Which point is corresponding to the reference point?
Reference image:
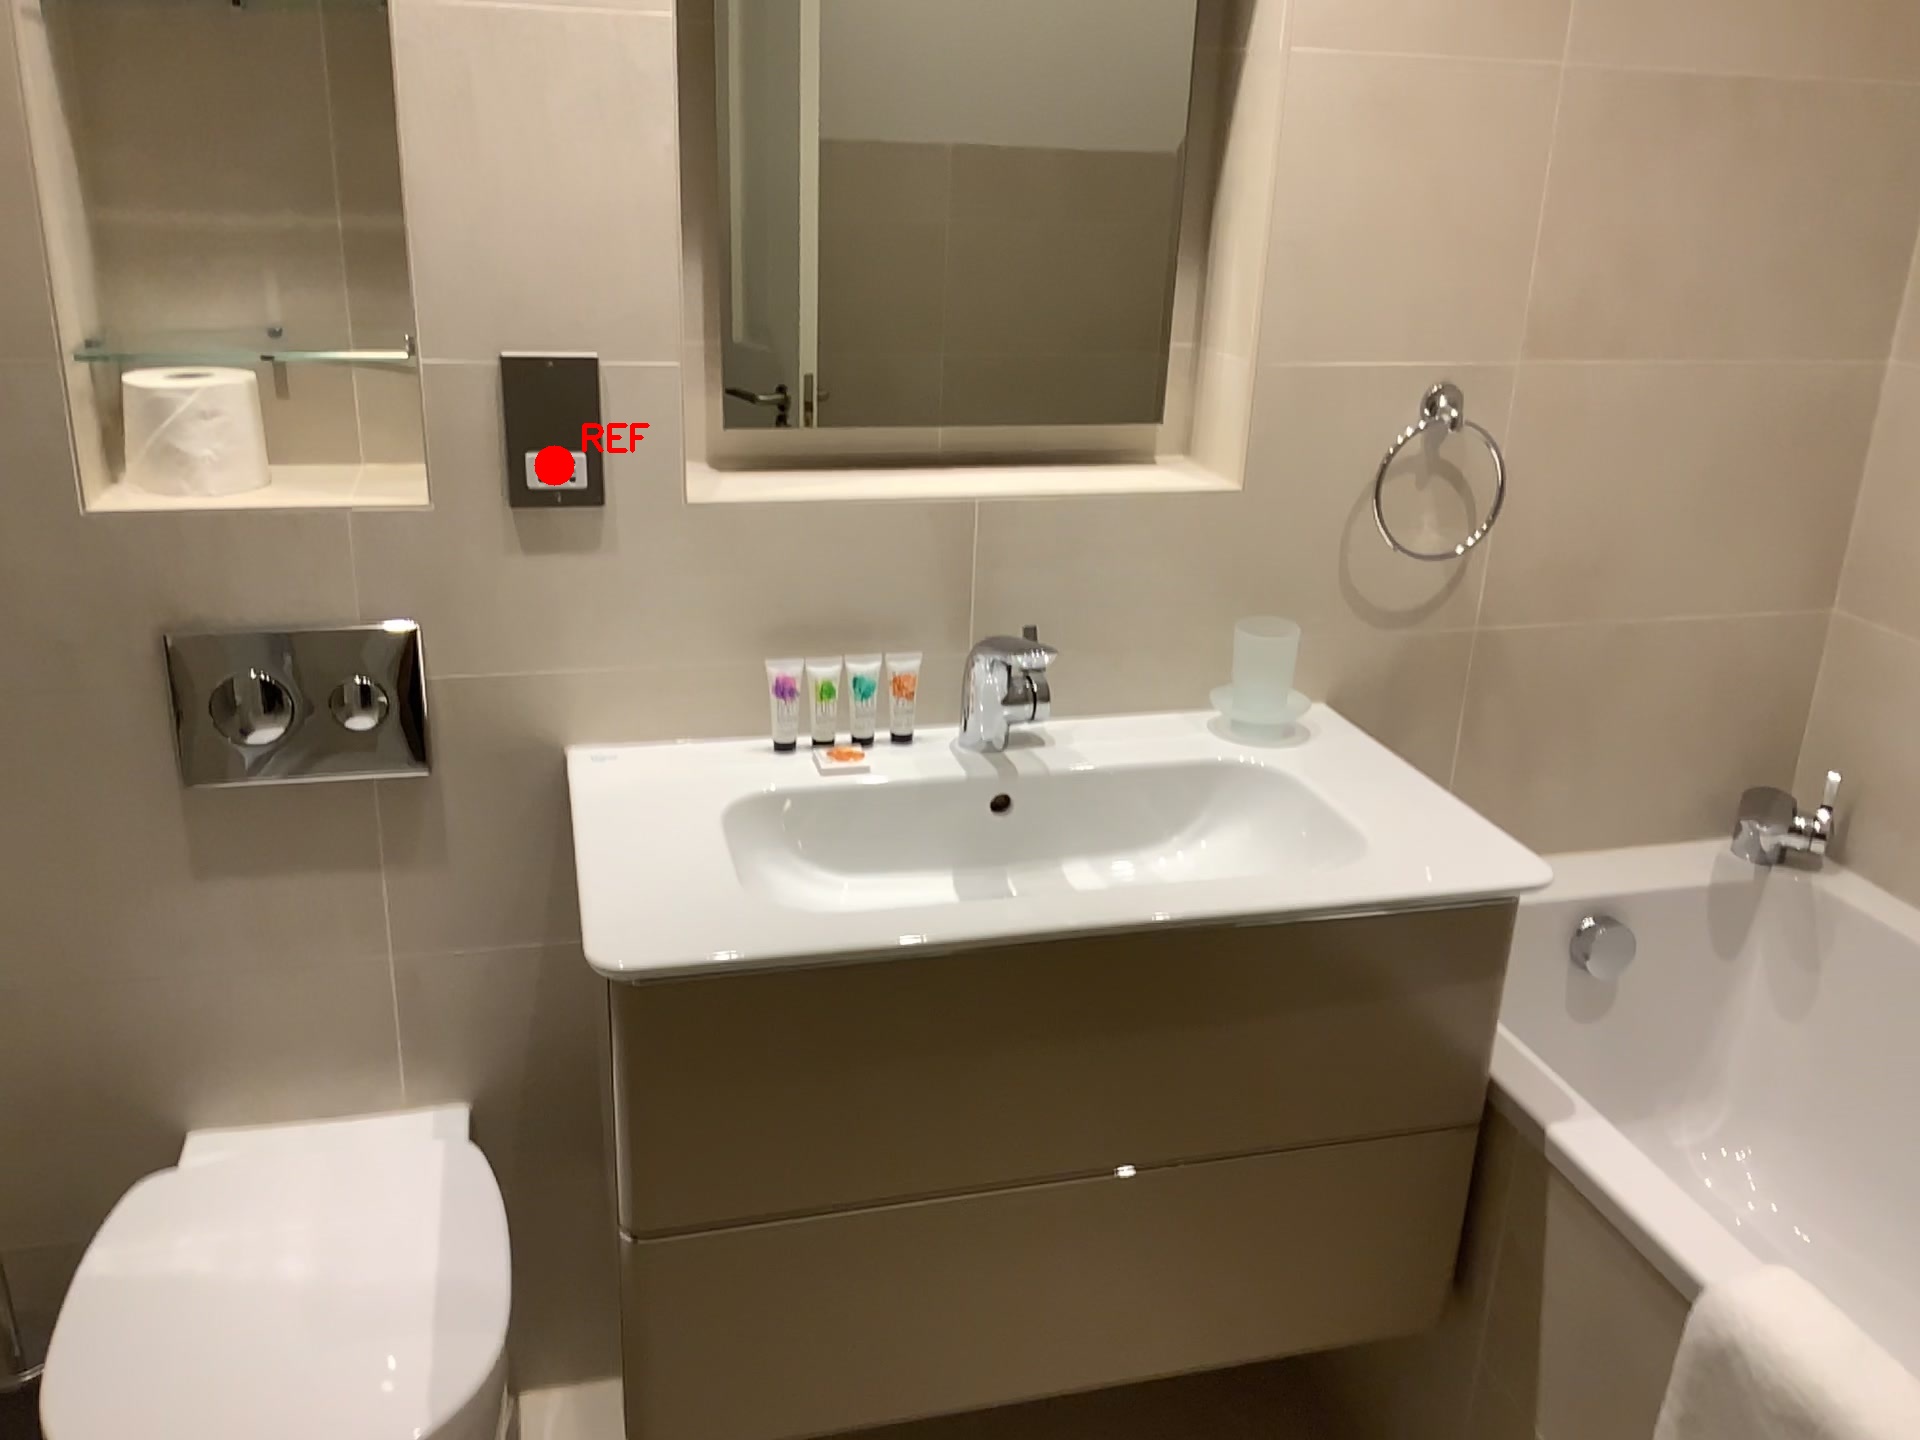
Option image:
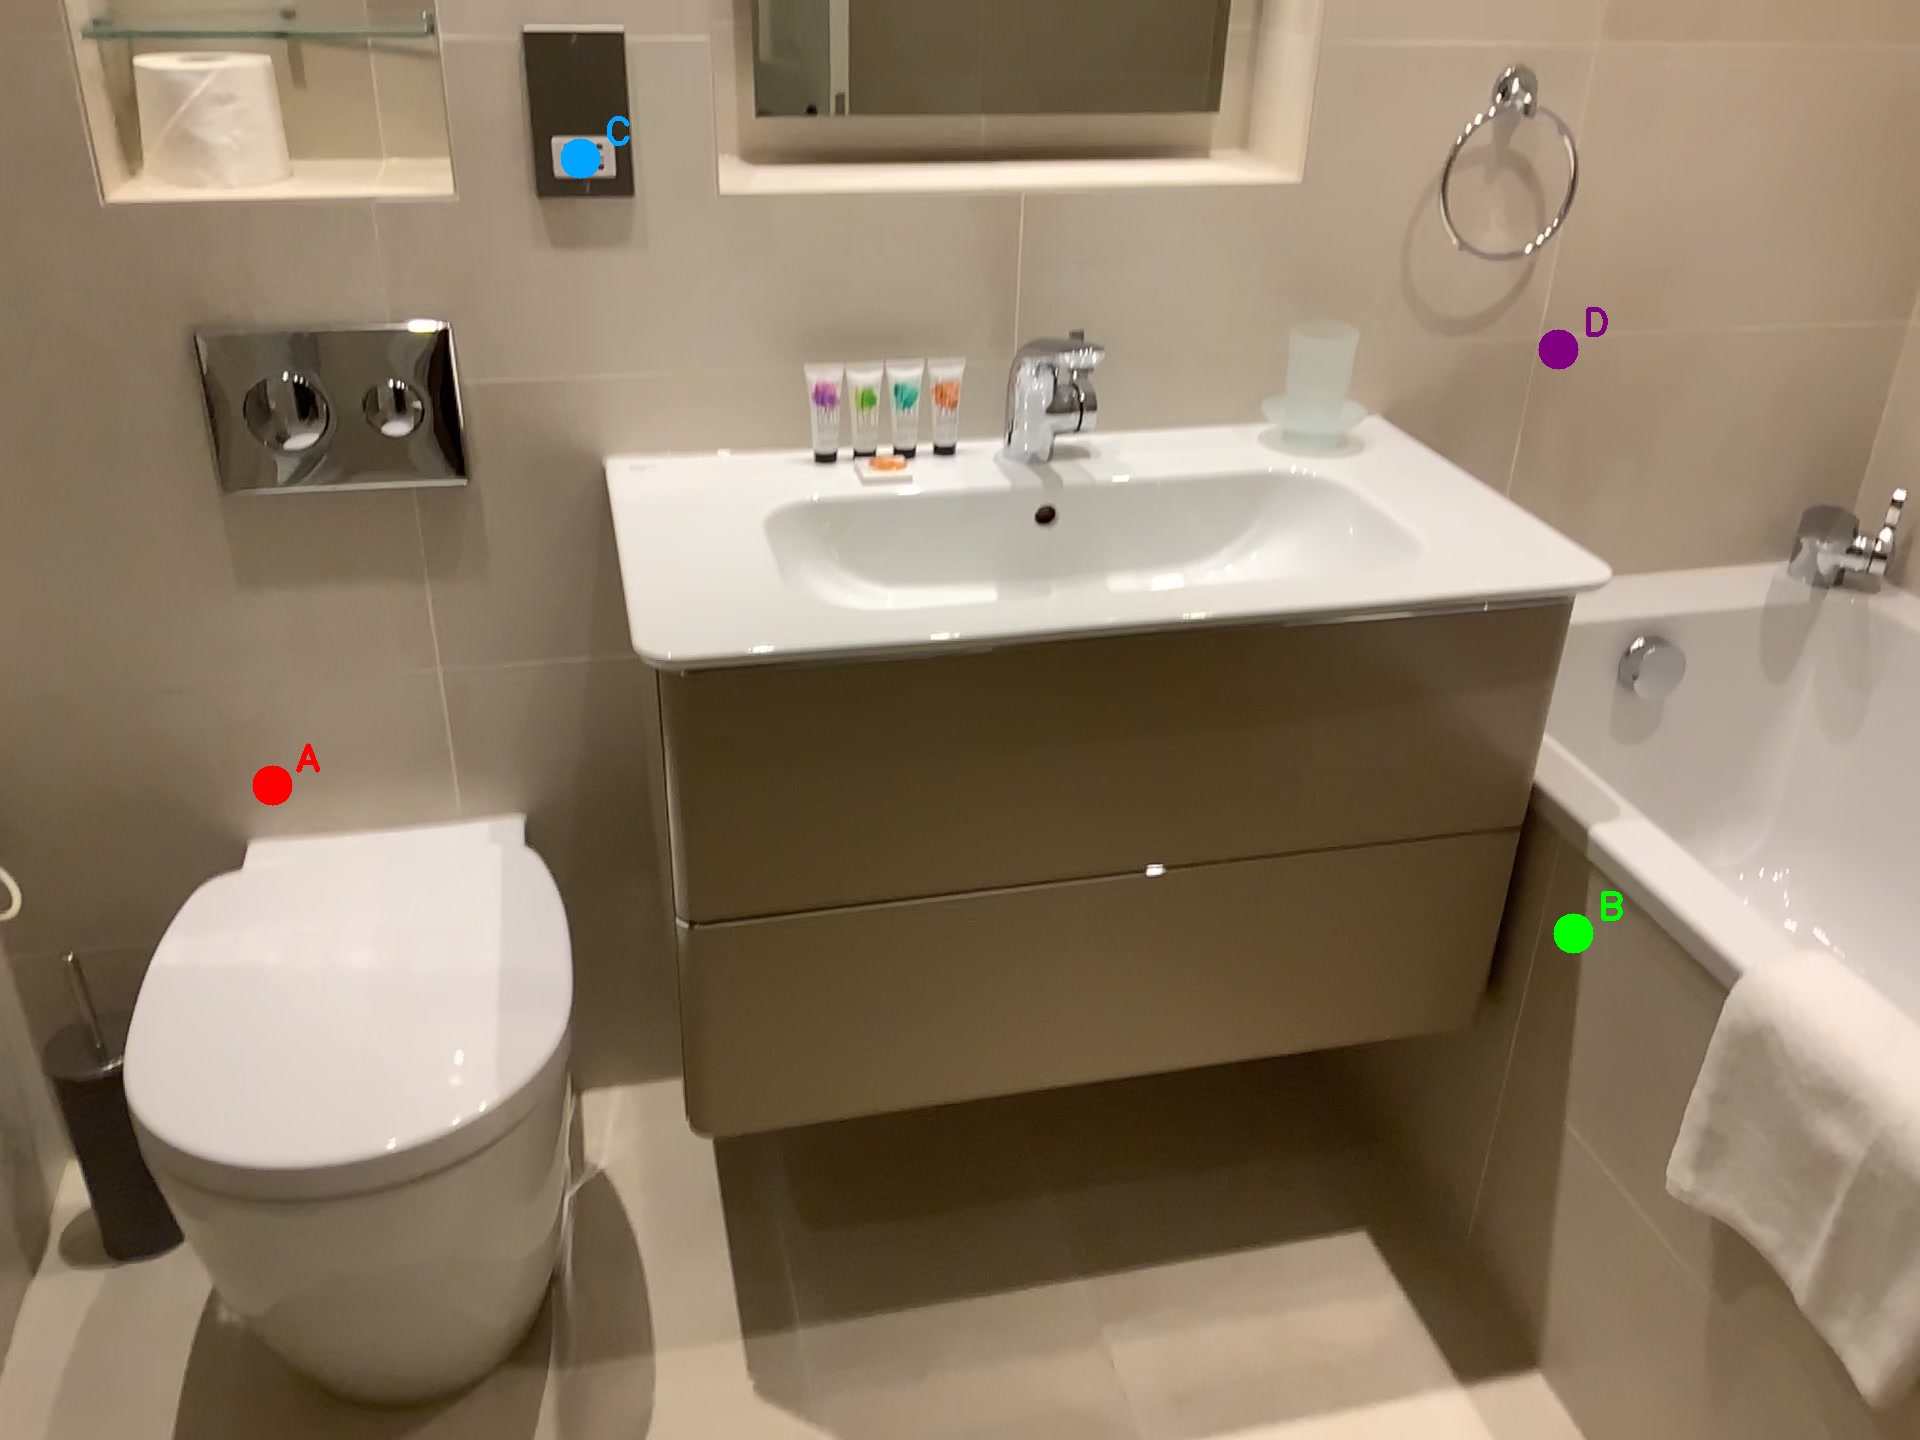
Choices:
Point A
Point B
Point C
Point D
Answer: (C)